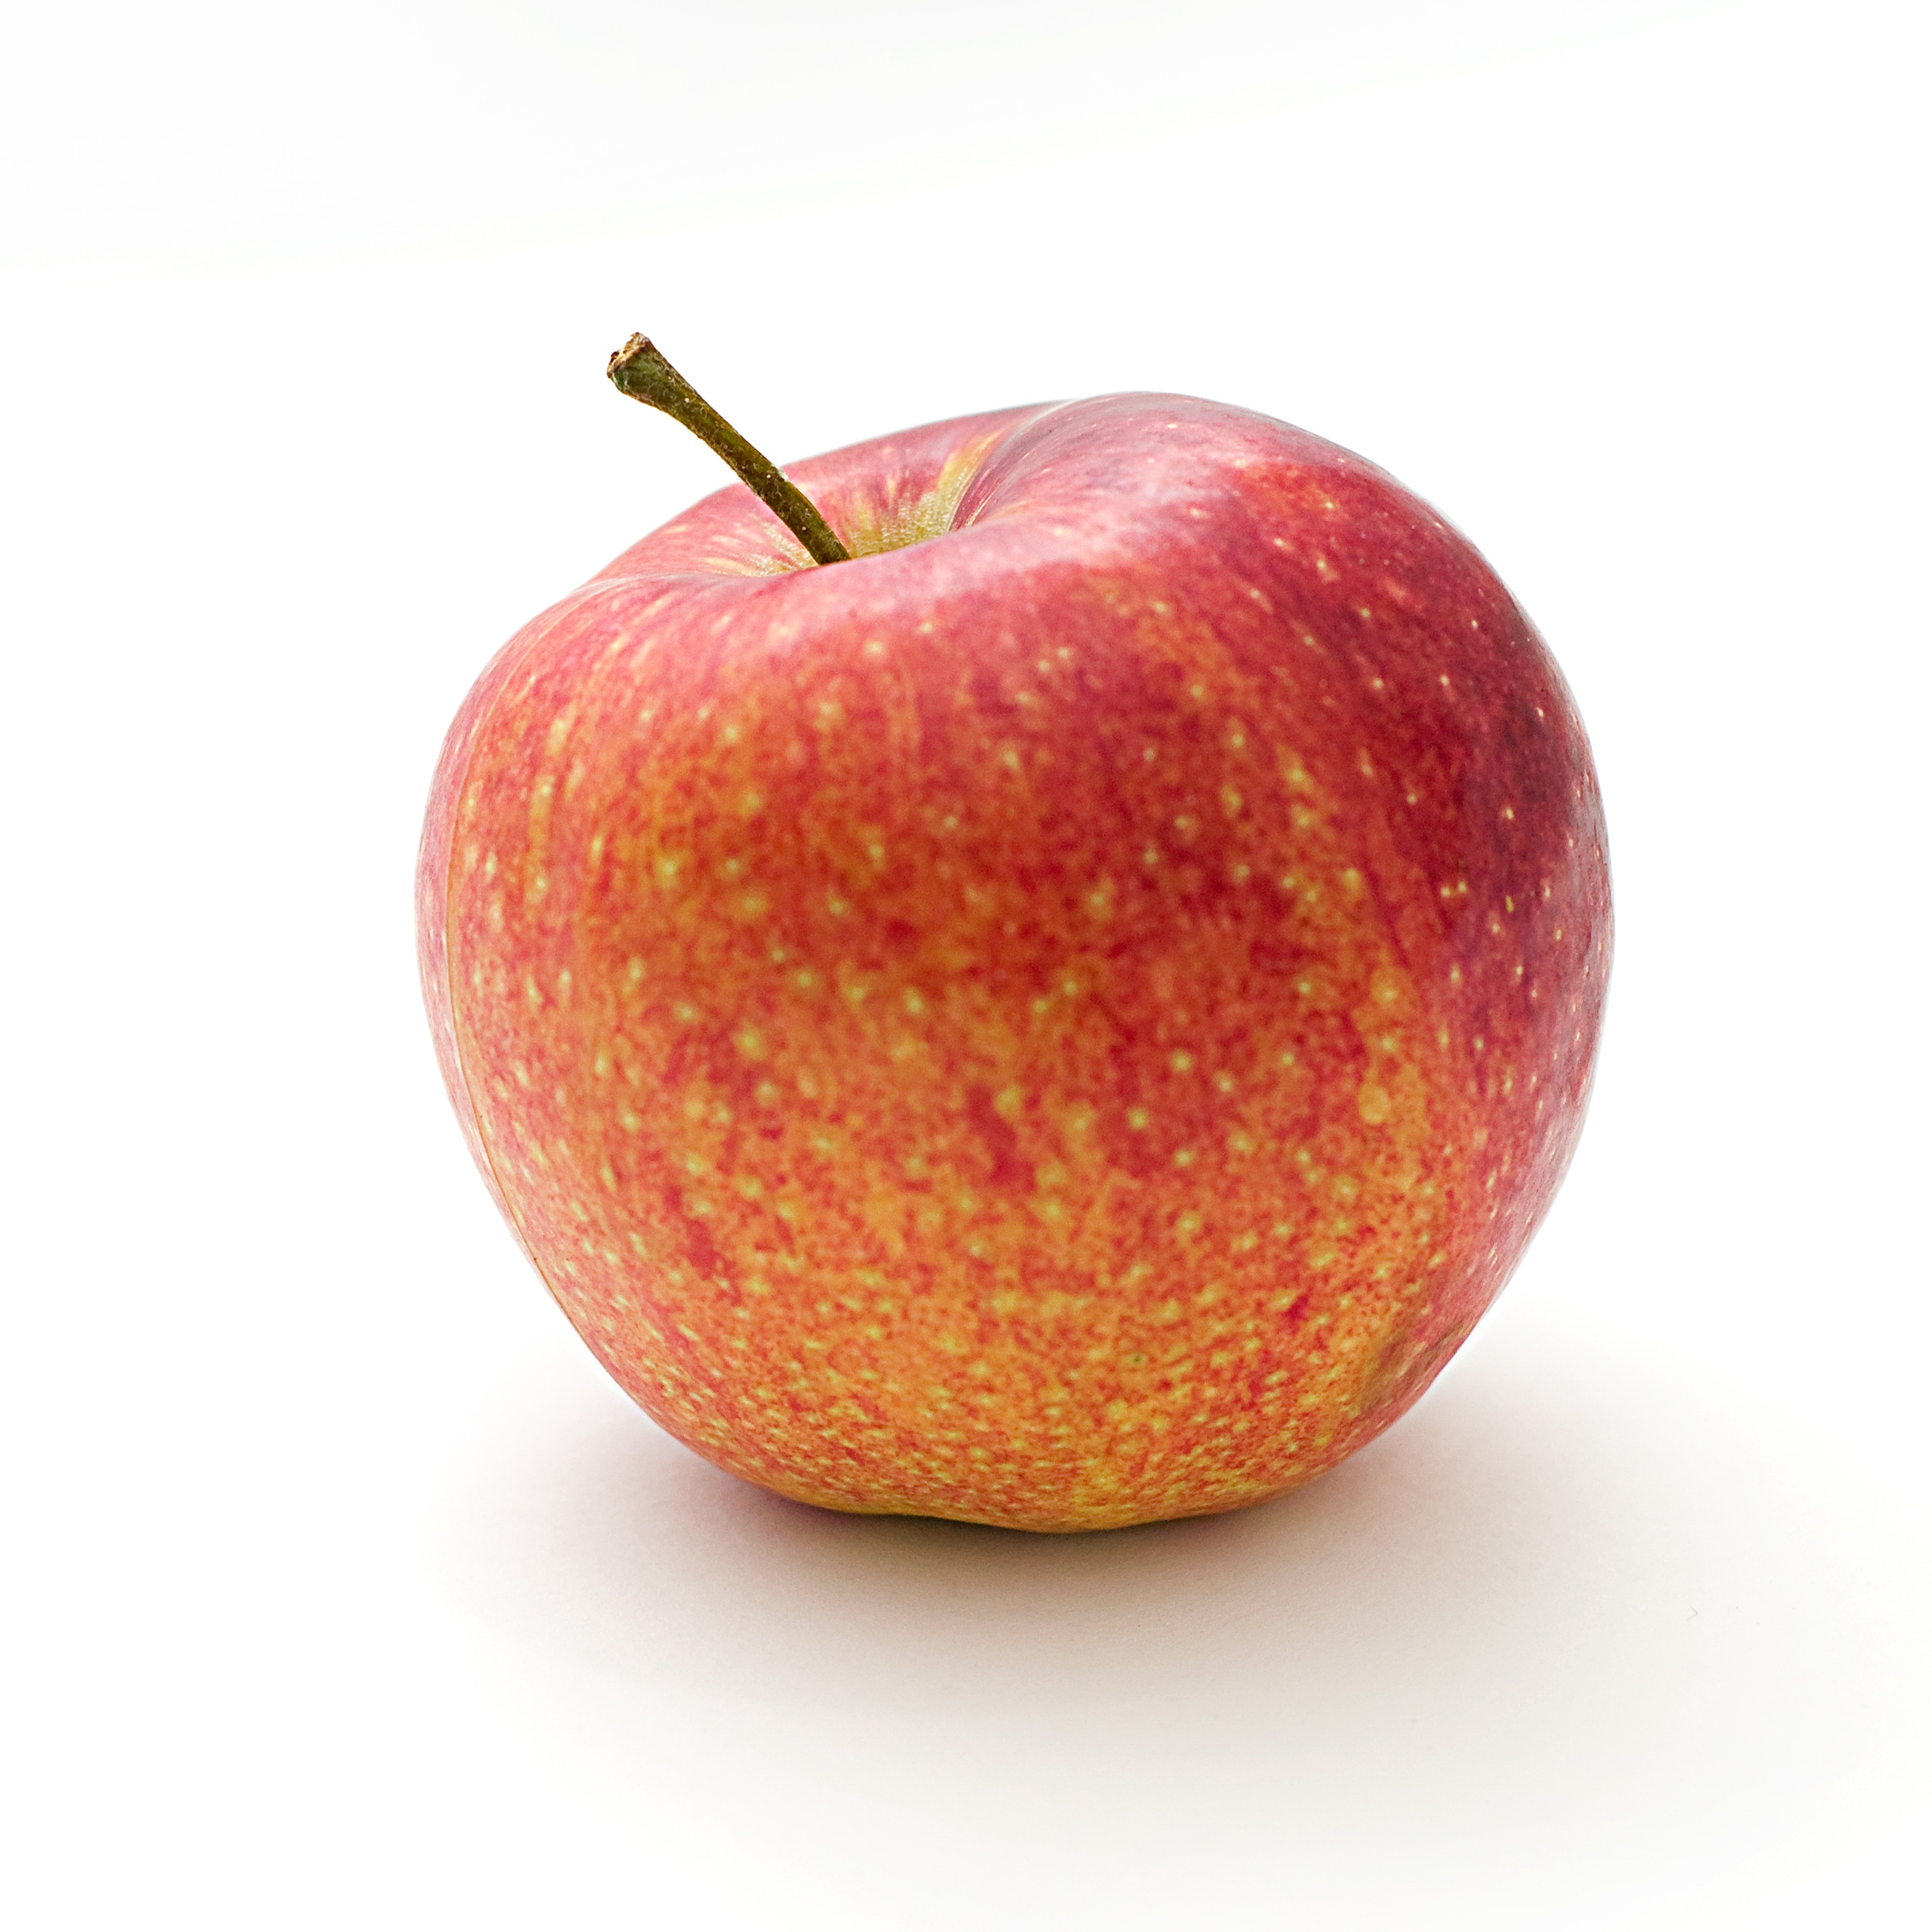
apple, plant, fruit, food, produce, flowering plant, rose family, land plant